Celebrity

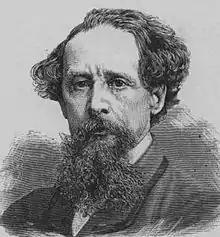
The reaction at Charles Dickens's public readings, where "people sometimes fainted at his shows", have been compared to those of a contemporary pop star.

The cult of personality (particularly in the west) can be traced back to the Romantics in the 18th century, whose livelihood as artists and poets depended on the currency of their reputation. Lord Byron became a celebrity in 1812 after the publication of the first two cantos of "Childe Harold's Pilgrimage". "I awoke one morning and found myself famous," he said. According to McGann: "He rapidly became the most brilliant star in the dazzling world of Regency London."